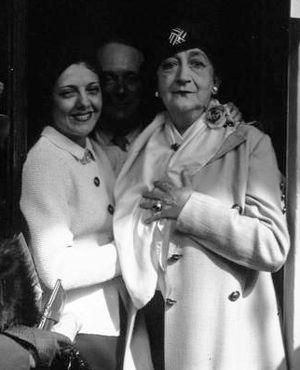
Appollinie Paris, dite Suzy Vernon, est une actrice française, née à Perpignan le 26 juin 1901 et morte à Mougins le 24 janvier 1997.
Marguerite Moreno, nom de scène de Lucie Marie Marguerite Monceau, est une actrice française née le 15 septembre 1871 à Paris et morte le 14 juillet 1948 à Touzac.